Nichita Stănescu

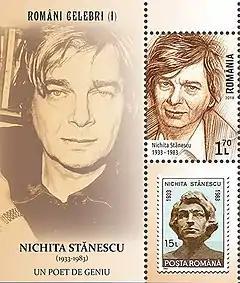
Stănescu on a 2018 stamp sheet of Romania

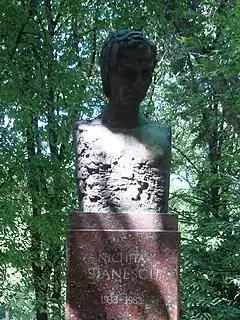
Statue of Stănescu in the Alley of Classics, Chișinău

Nichita Stănescu (born Nichita Hristea Stănescu; 31 March 1933 – 13 December 1983) was a Romanian poet and essayist.